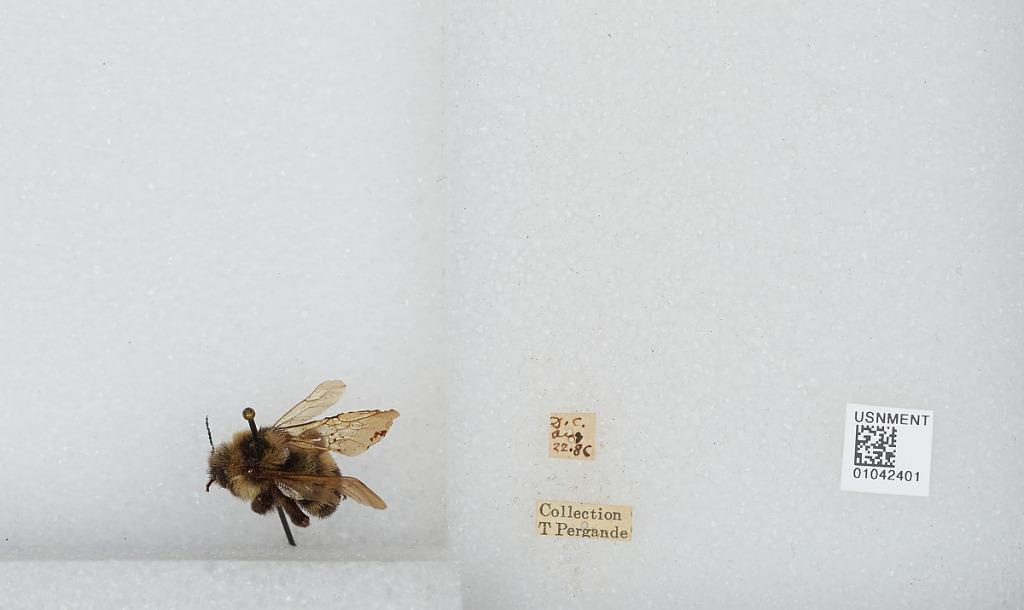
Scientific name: Bombus sp.
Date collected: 1886-8-22
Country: United States
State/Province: District of Columbia
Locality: Washington
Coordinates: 38.9047, -77.0164